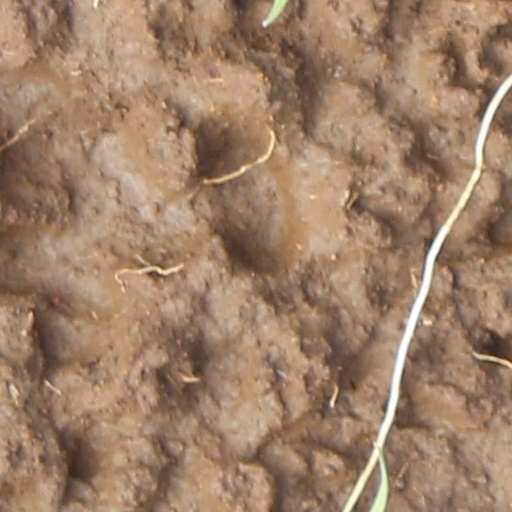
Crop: wheat